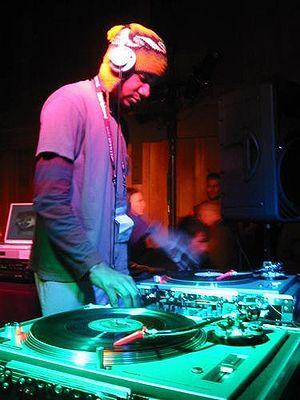
Une discothèque — appelée aussi boîte de nuit, nightclub —, est un établissement de loisirs musical et dansant privé, généralement nocturne et réservé aux personnes majeures.
DJ Spooky, né le 6 septembre 1970 à Washington, est un disc jockey et producteur de hip-hop américain. Il est connu pour ses expérimentations électroniques nommées illbient ou trip hop. Il a enregistré plus d'une dizaine d'albums depuis son premier album Songs of a Dead Dreamer et de nombreuses collaborations avec d'autres artistes notamment avec Yoko Ono pour son album Yes I'm A Witch sorti en 2007. Il est notamment choisi pour participer à la playlist du film Slam de Marc Levin dans lequel Saul Williams est acteur principal.
Un disc jockey ou DJ, est un animateur qui sélectionne, diffuse et mixe de la musique à destination d'un public, que ce soit pour une émission radiophonique, dans une discothèque ou à l'occasion d'un événement spécifique.